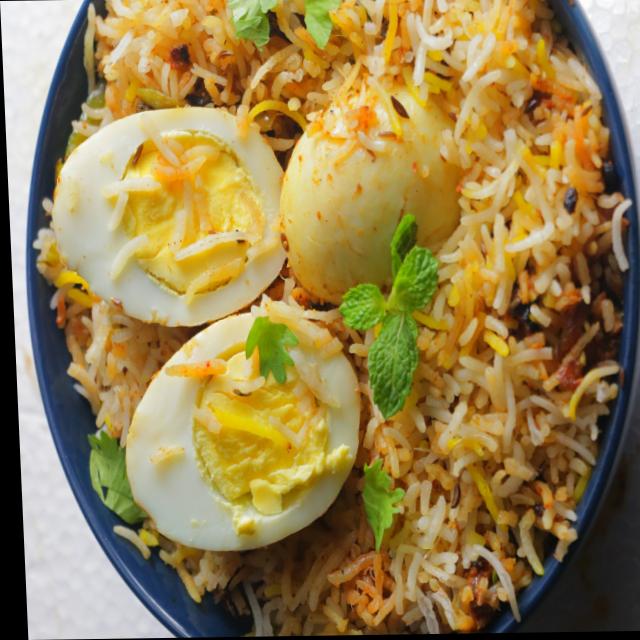
Dish: biryani